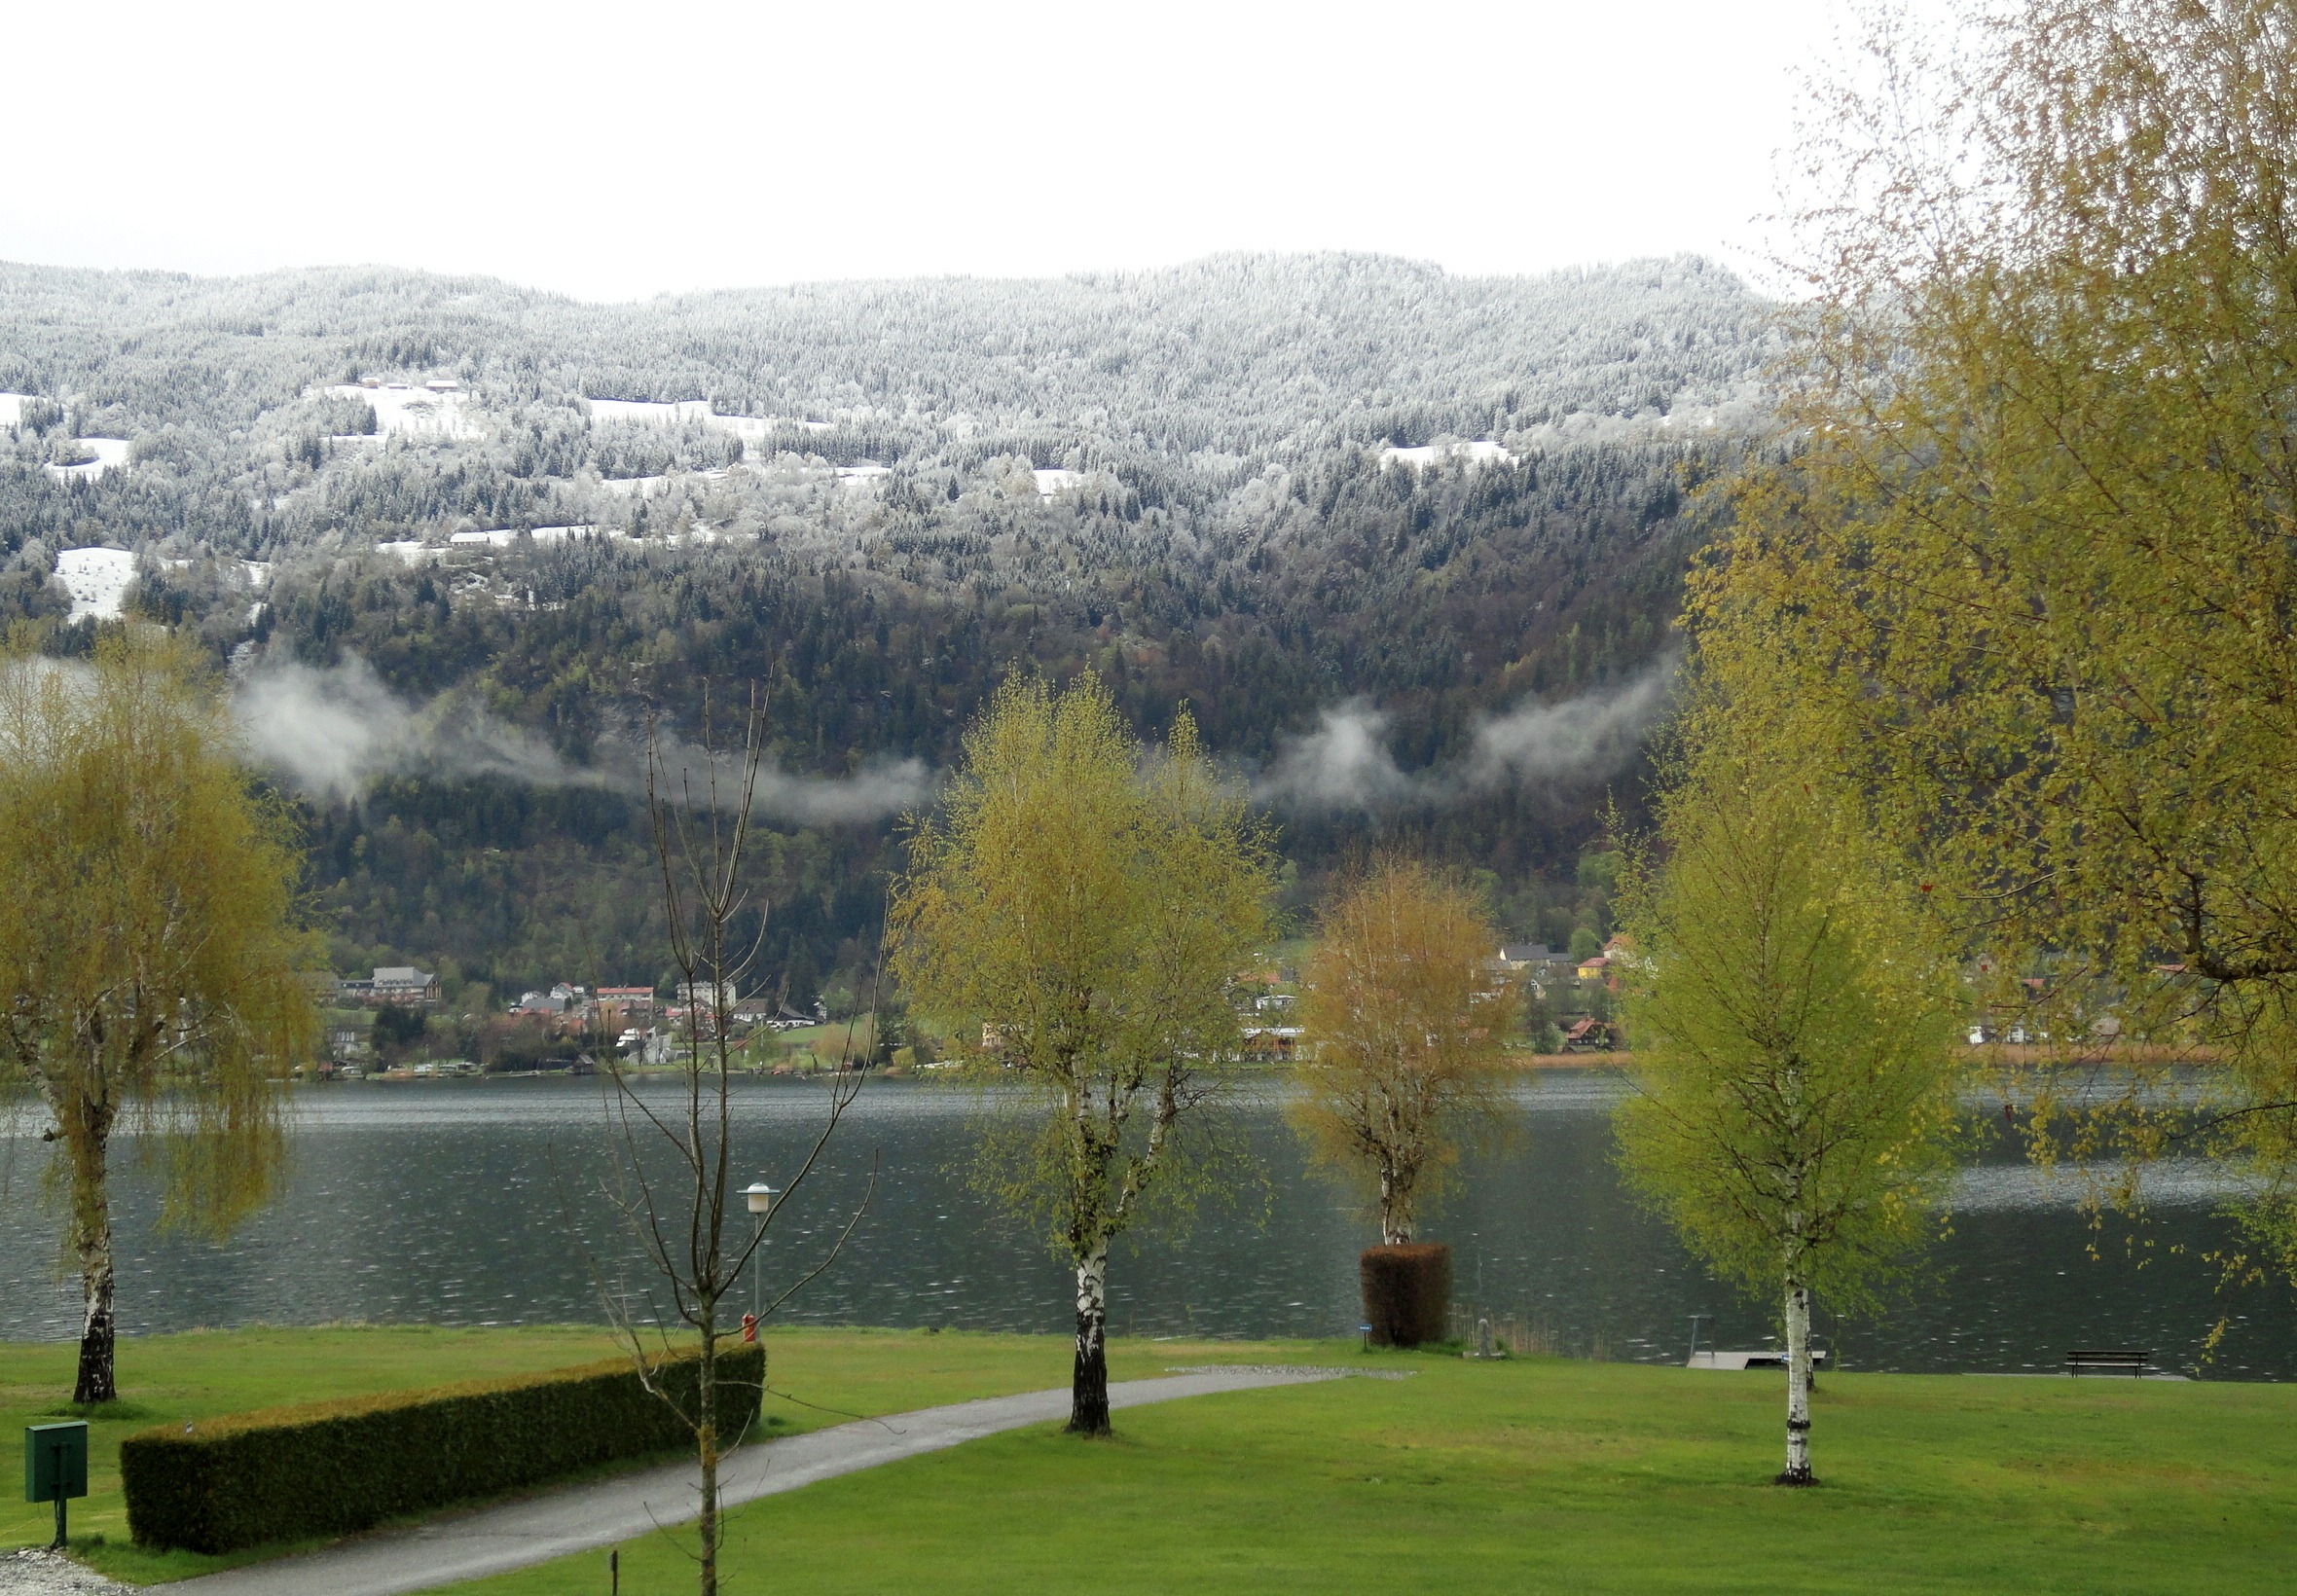
beach, tree, water, snow, plant, meadow, hill, flower, spring, park, austria, mountains, estate, winter blast, carinthia, snow in spring, lake ossiach